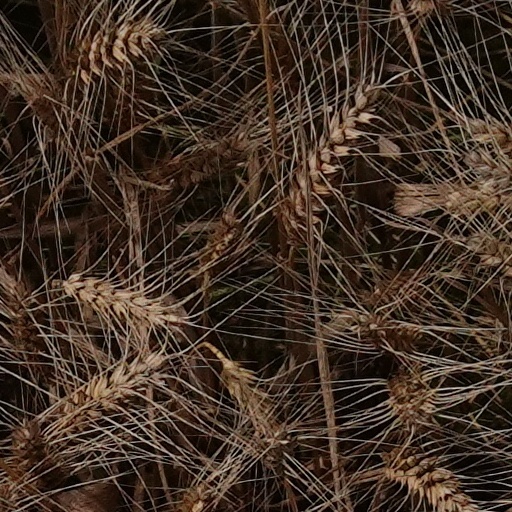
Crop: wheat